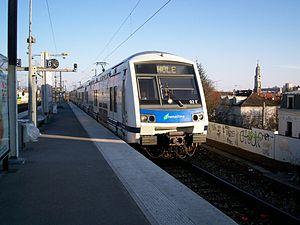
La gare du Raincy - Villemomble - Montfermeil est une gare ferroviaire française de la ligne de Paris-Est à Strasbourg-Ville, située sur le territoire des communes du Raincy et de Villemomble, dans le département de la Seine-Saint-Denis, en région Île-de-France.